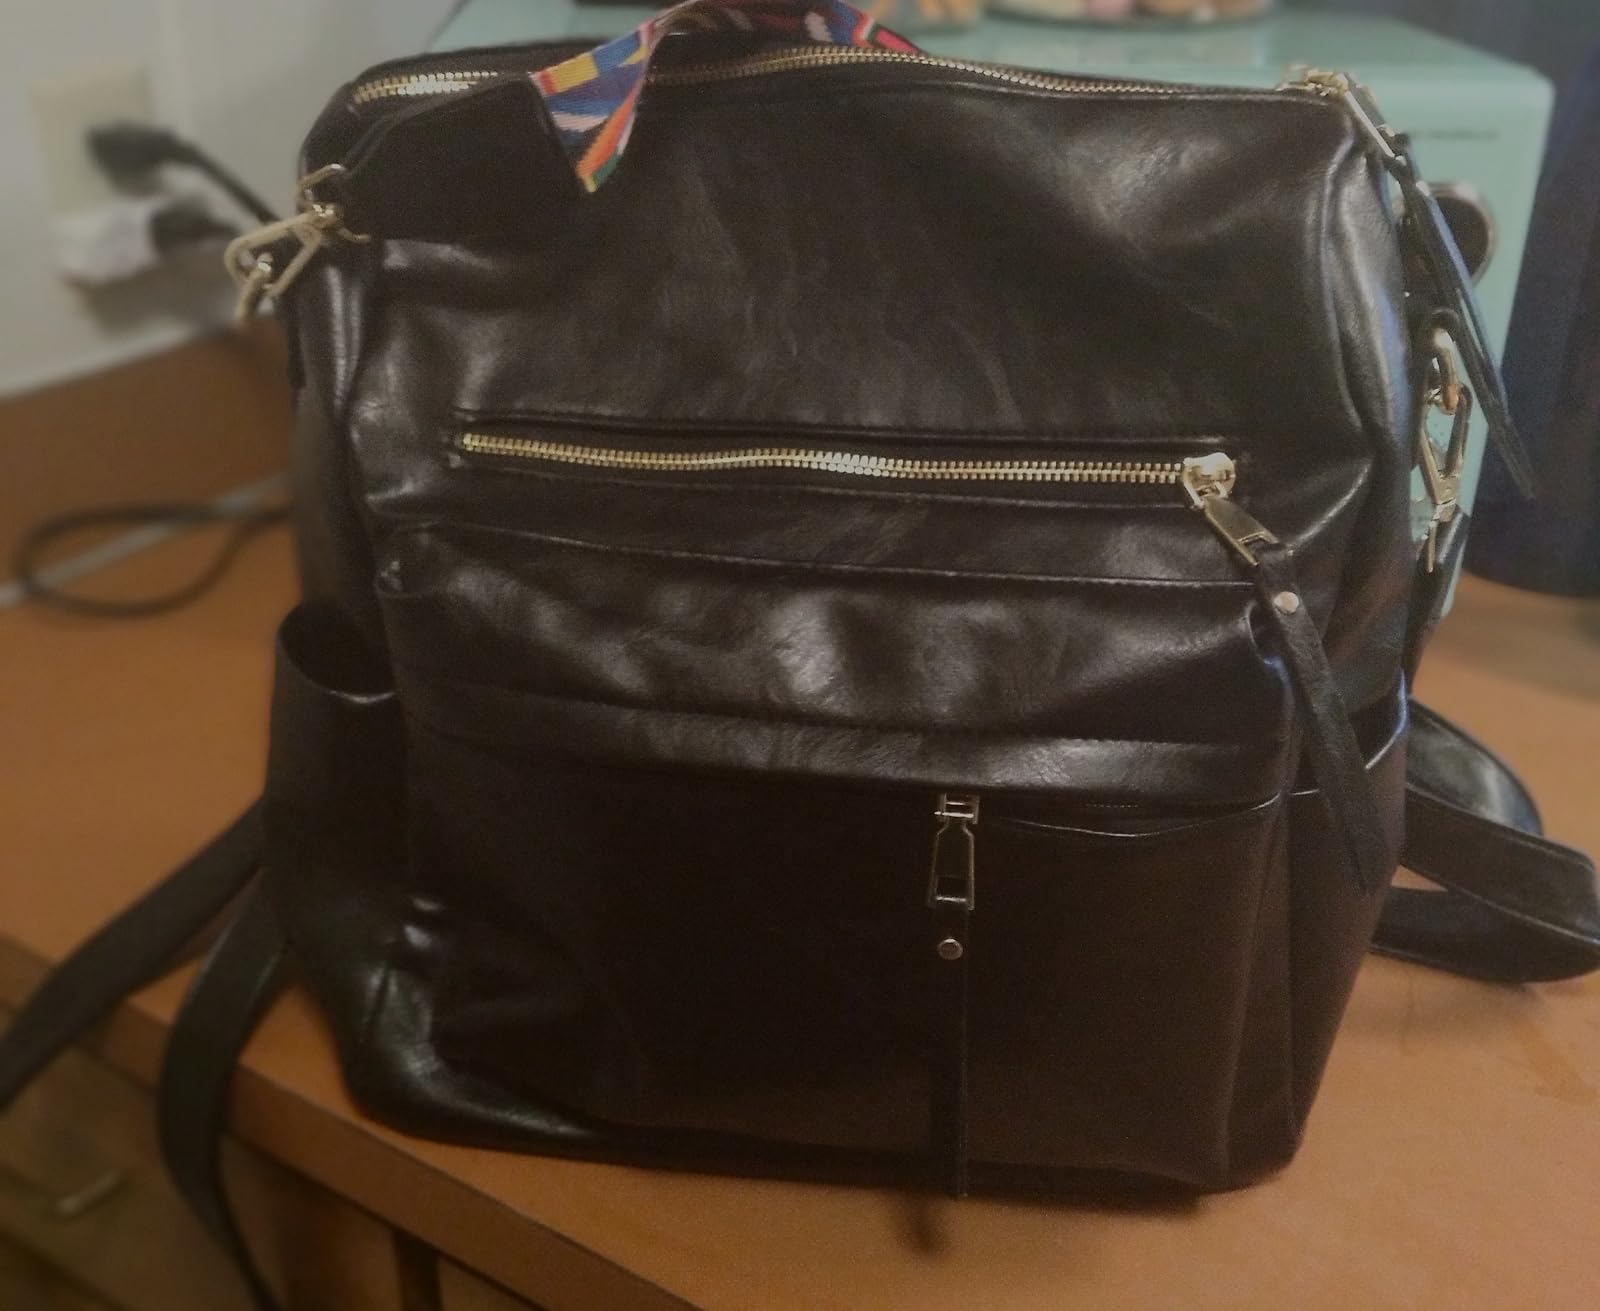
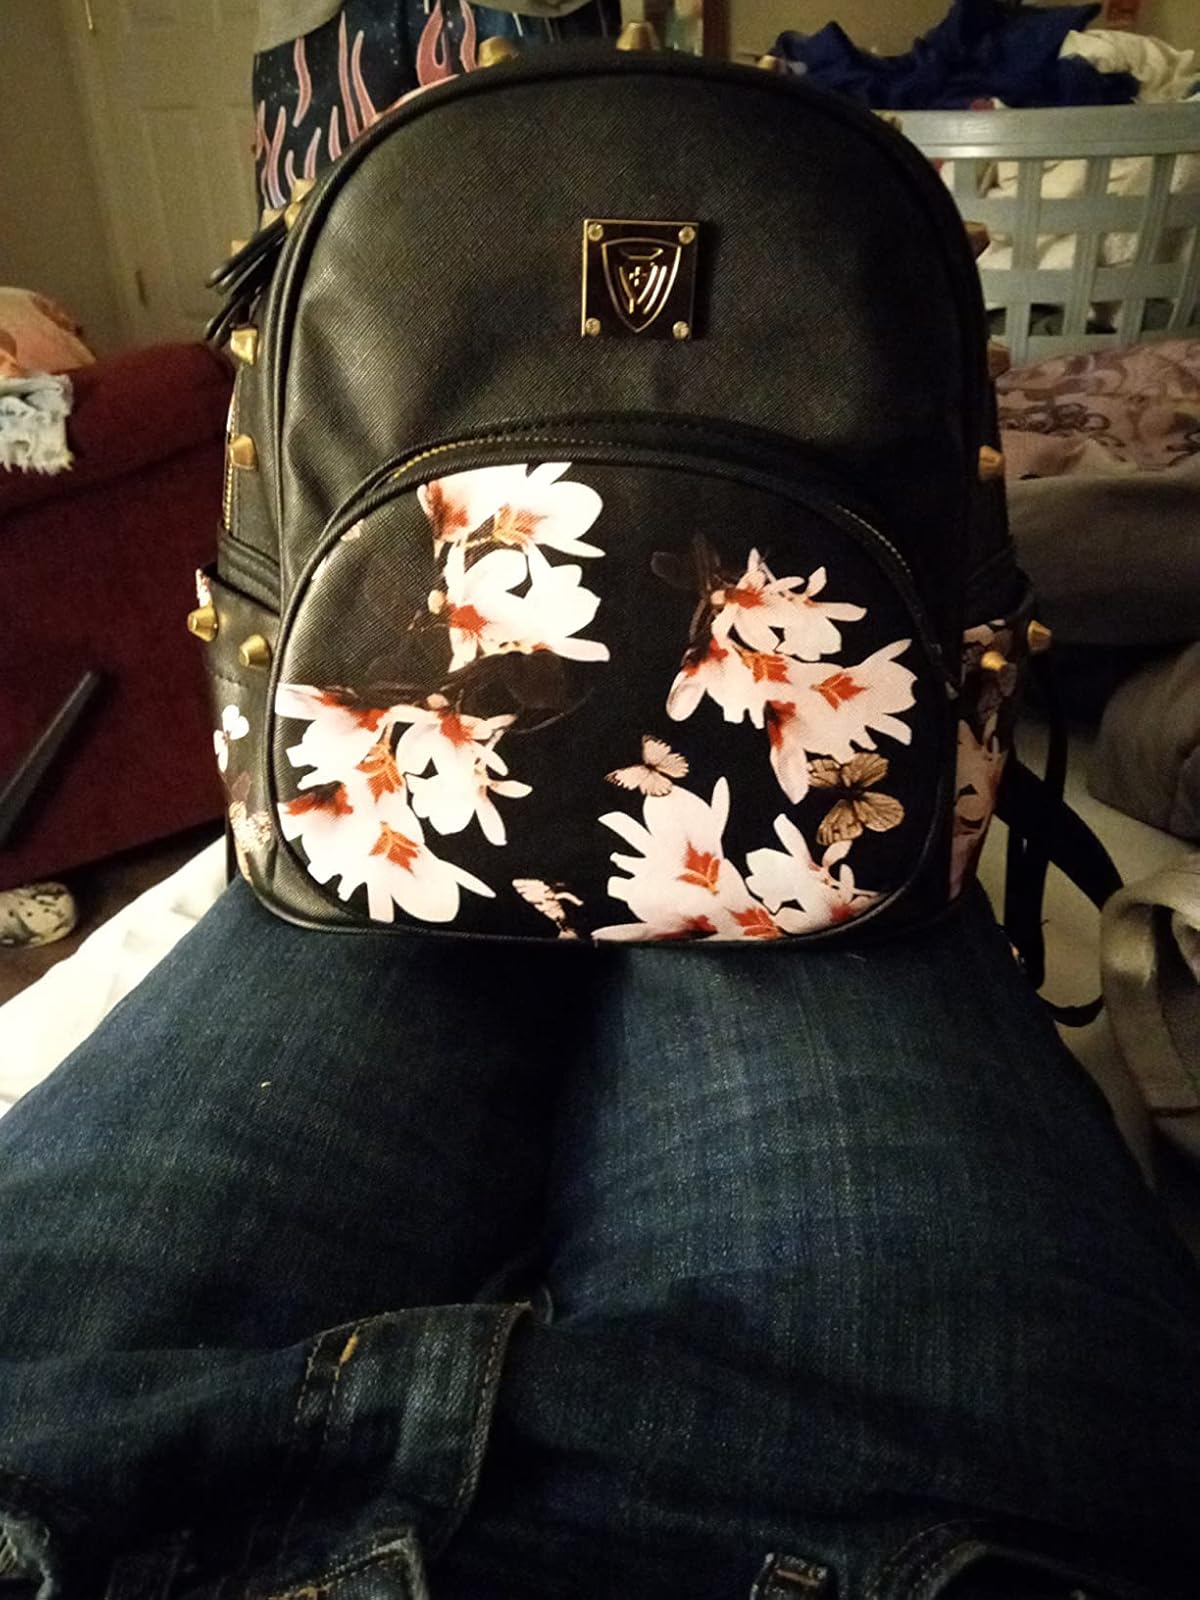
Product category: accessories_handbag
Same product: no